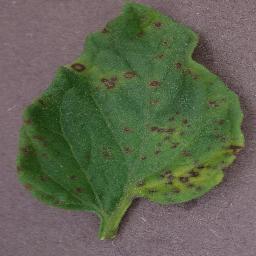
Label: Tomato___Septoria_leaf_spot